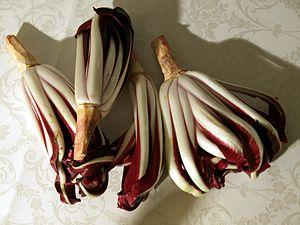
Le radicchio, parfois incorrectement nommé « trévise », est un cultivar à feuilles rouges de la variété cultivée foliosum, issue de la chicorée sauvage. Le radicchio est de la même variété que la plante qui donne l'endive et cette salade utilisée en cuisine possède un goût similaire. D'origine italienne, il est principalement produit en Vénétie.